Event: Nepal Earthquake
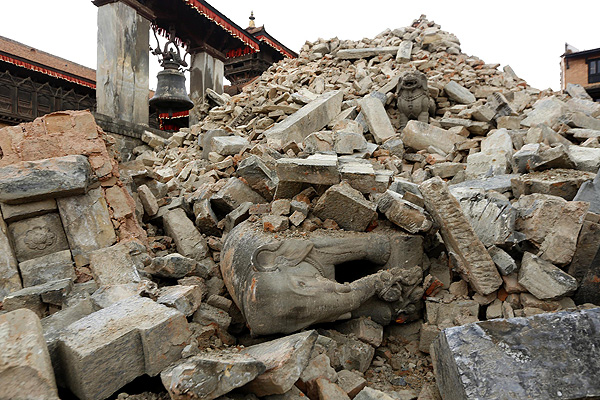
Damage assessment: damage